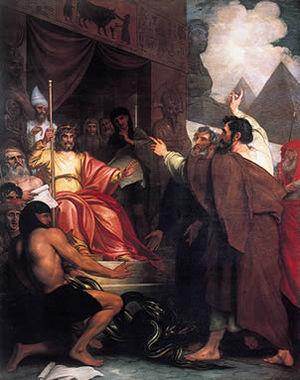
Aaron est un personnage du livre de l'Exode, du Lévitique et du livre des Nombres, qui font partie de la Bible. Frère de Moïse, et frère de Myriam, il est issu de la tribu de Lévi lui-même issu du patriarche Jacob, le père des Enfants d'Israël. Dieu en a fait l'interprète de Moïse qui avait un défaut de langue, et ce, afin qu'ils délivrent le peuple d'Israël. C'est le premier grand prêtre d'Israël.